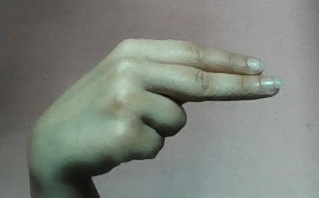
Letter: ain